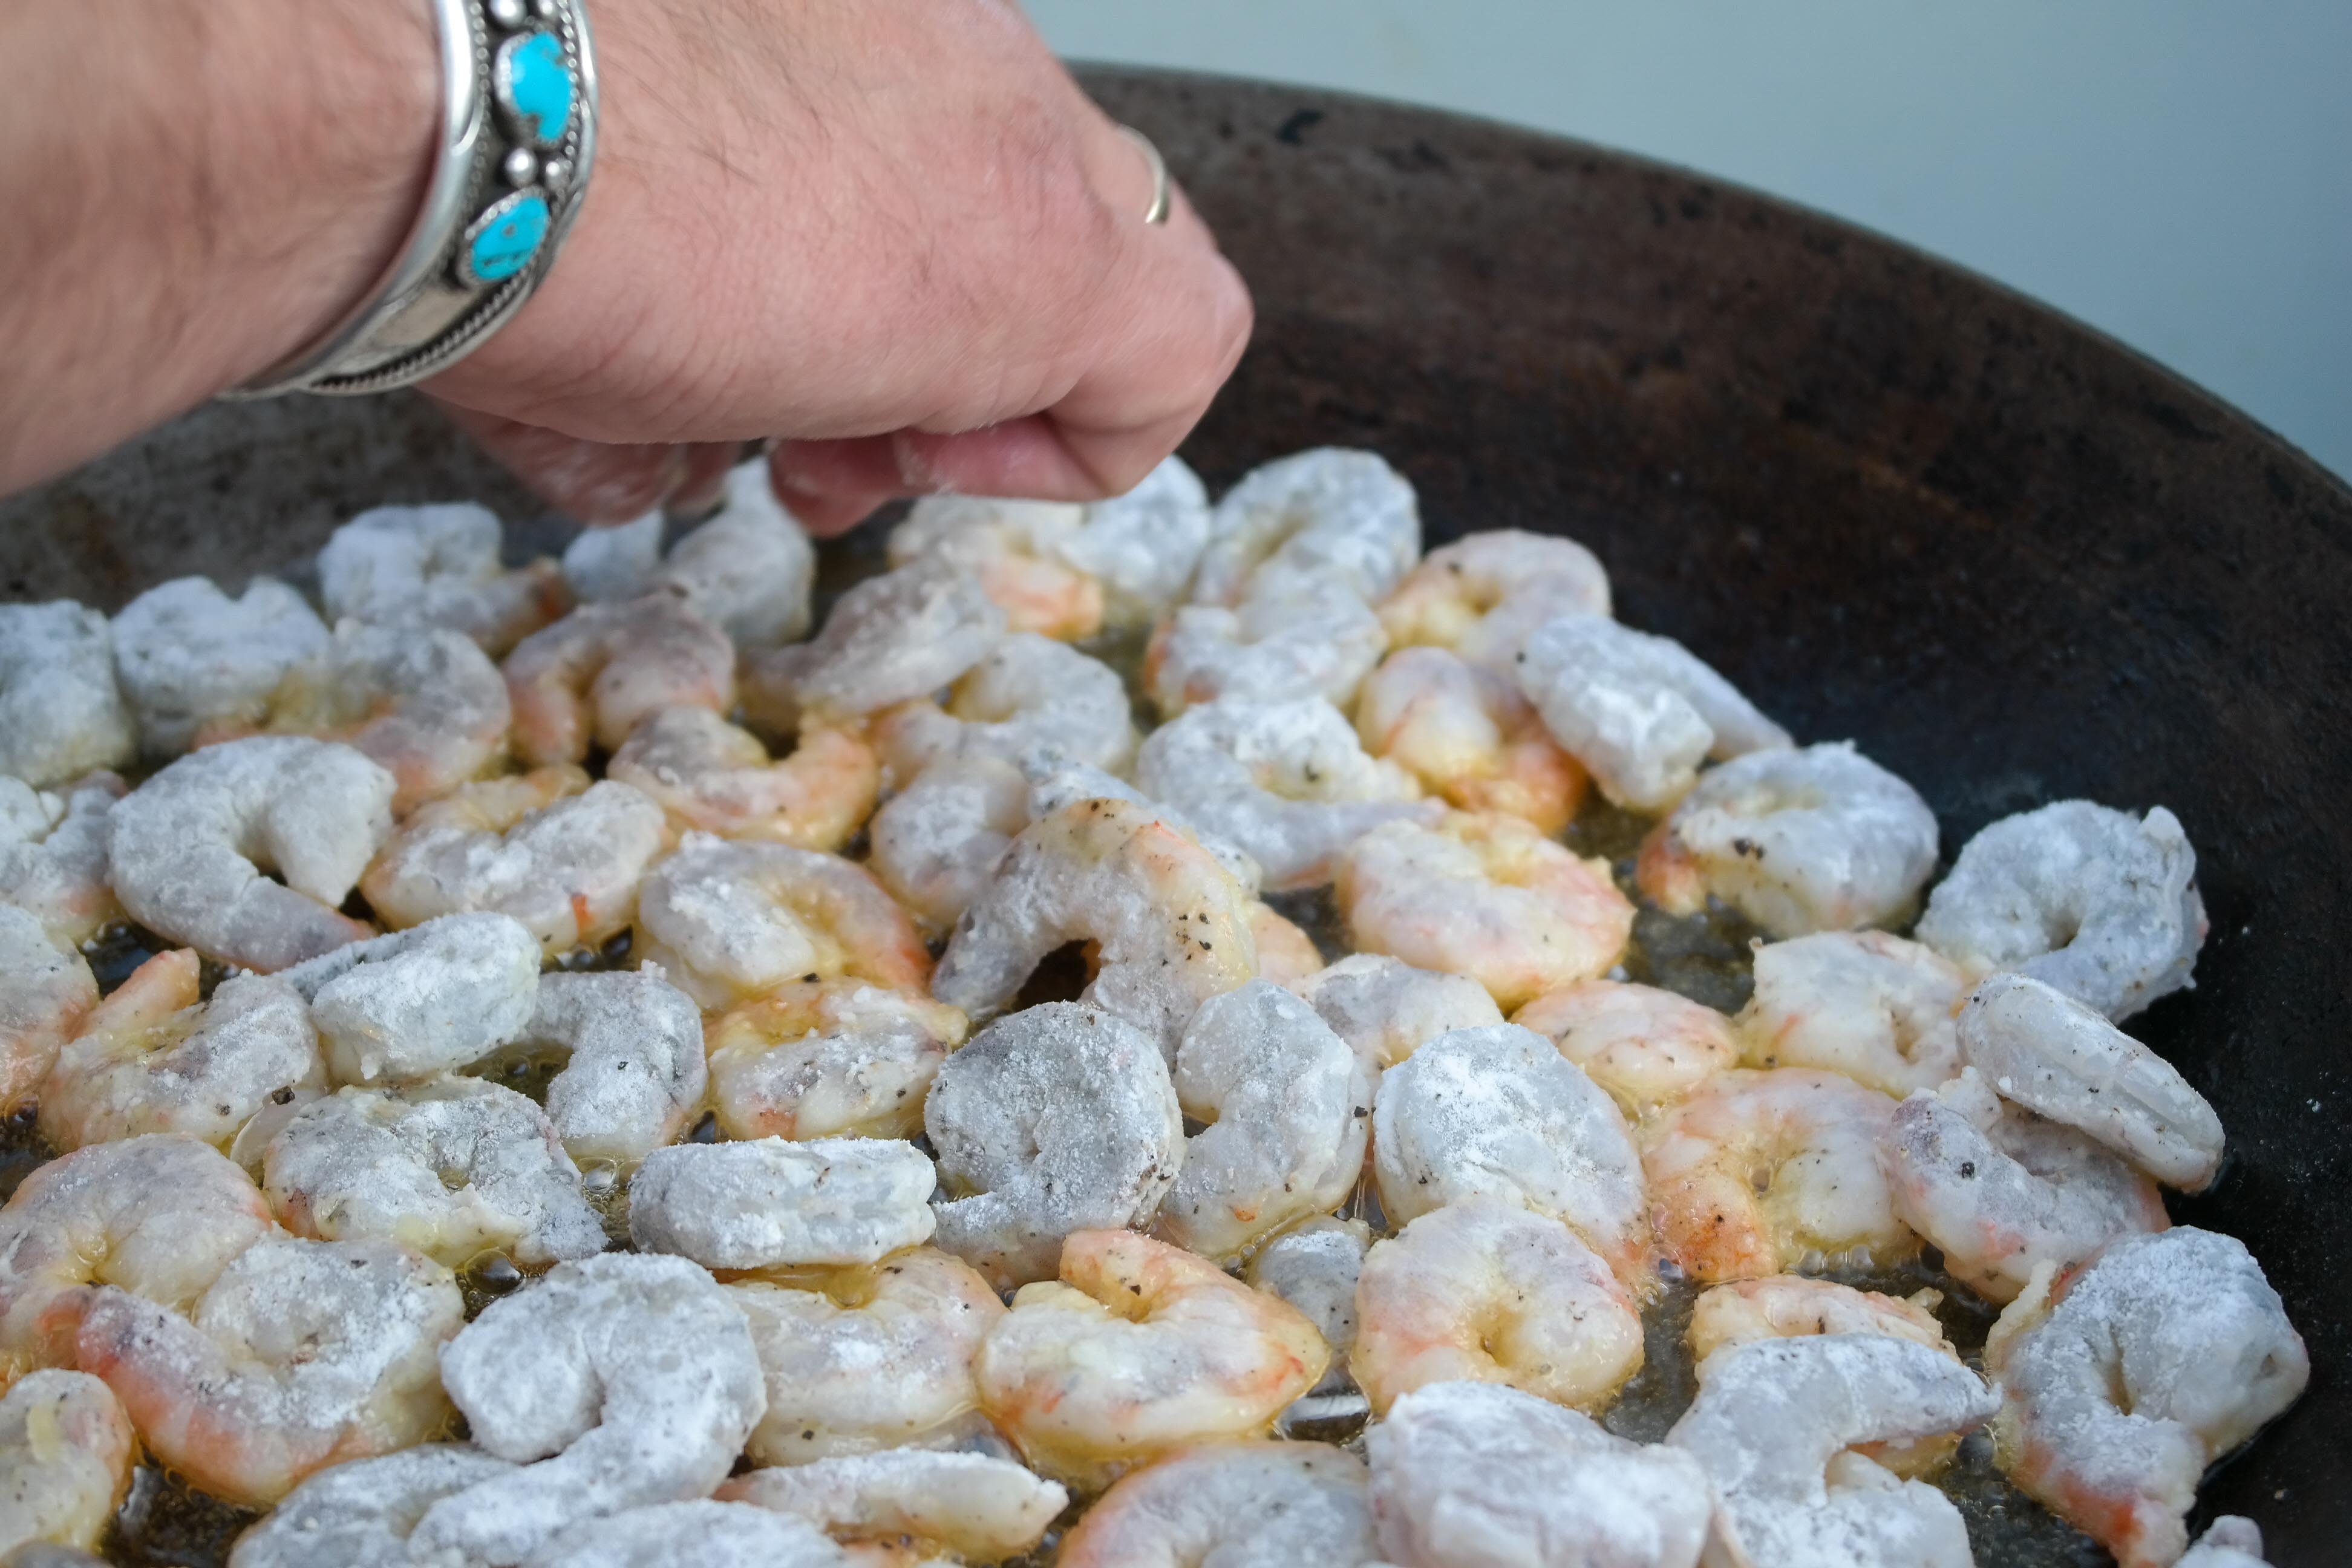
dish, food, produce, seafood, frozen, cuisine, pan, invertebrate, cook, shrimp, crustacean, crabs, fry, thawing, north sea, decapoda, caridean shrimp